1979 Hardie-Ferodo 1000

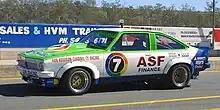
Morris/Quester Holden Torana

The 3001cc - 6000cc class featured the V8 Holden Toranas, Ford Falcons and a pair of Chevrolet Camaros, making their Bathurst debut. Class A cars would fill the first eight positions in the outright results, all of the Holden Toranas. Mirroring the outright result, Brock and Richards took a six lap victory over the similar Torana of Janson and Perkins. Smith and Radburn were two laps further behind.